Pat Poels

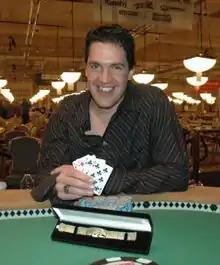
Poels after winning his first bracelet at the 2005 World Series of Poker.

Patrick "Pat" Poels (born 1968) is an American professional poker player from Mesa, Arizona and a two-time World Series of Poker bracelet winner. He currently leads the engineering team at Snyk as the company's SVP of Engineering, and formerly led engineering for Eventbrite as the company's CTO.